Strontium titanate

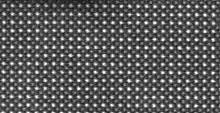

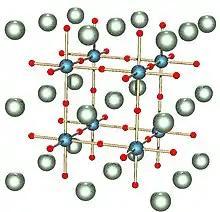
Structure of SrTiO. The red spheres are oxygens, blue are Ti cations, and the green ones are Sr.

SrTiO has an indirect band gap of 3.25 eV and a direct gap of 3.75 eV in the typical range of semiconductors.